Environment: real
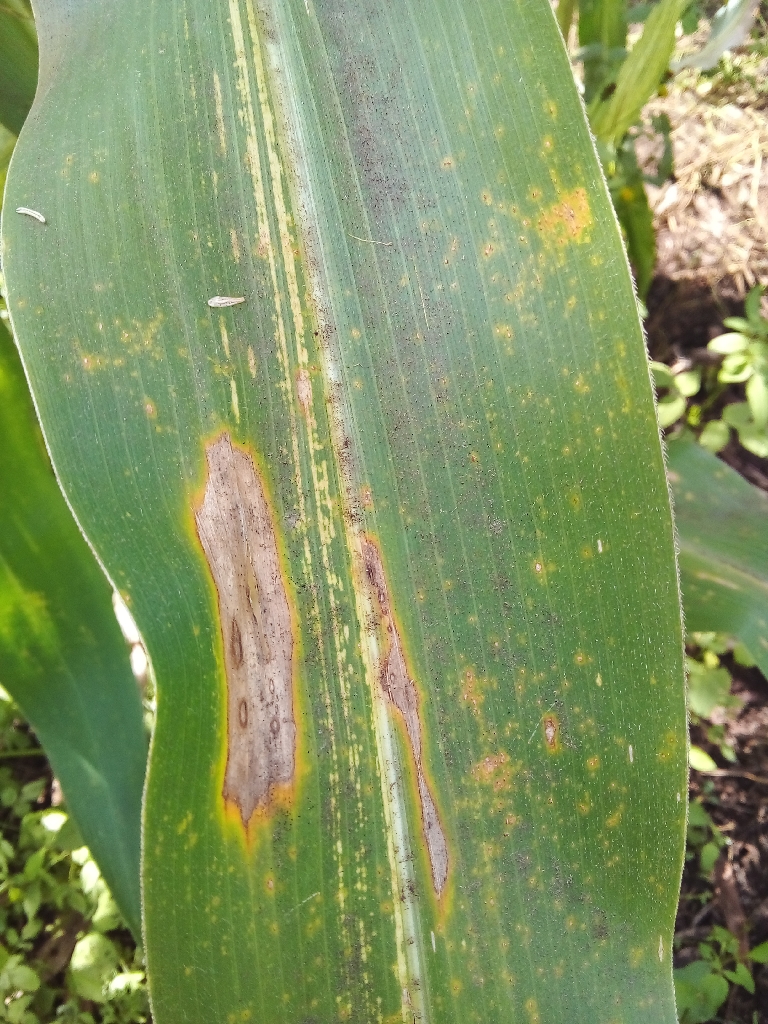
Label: northern_corn_leaf_blight